Tony Romo

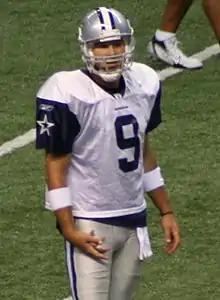
Romo during the 2006 preseason

Romo began the season as a backup to starter Drew Bledsoe. He took his first regular season snap at quarterback during a Week 6 34–6 victory over the Houston Texans. Romo's first NFL pass was a 33-yard completion to wide receiver Sam Hurd. His only other pass of the game was a two-yard touchdown, his first in the NFL, to wide receiver Terrell Owens.